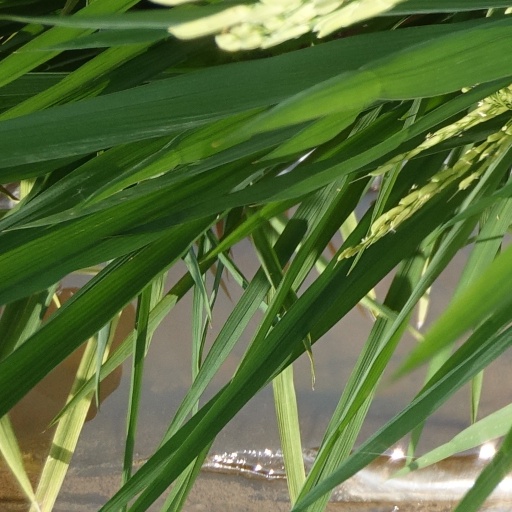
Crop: rice